Gilbert M. Simmons Memorial Library

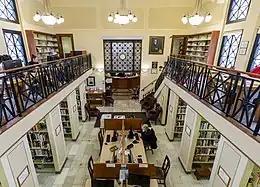
Library interior

The Simmons Library's collection count is over 13,000 items, has access to over 275,000 items via the other Kenosha Public Library locations, and over 2 million items through the partnership with libraries in Racine County, Walworth County, and Rock County.